Cinemania (film festival)

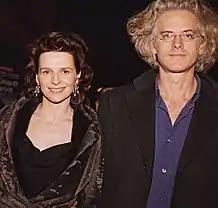
Juliette Binoche at CINEMANIA (2006)

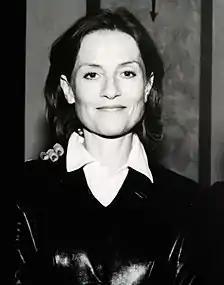
Isabelle Huppert, guest at CINEMANIA in 1998 and 2010.

CINEMANIA's loyal public keeps growing year after year. After 11 years at the Montreal Museum of Fine Arts, CINEMANIA moved to the Imperial Cinema to increase its capacity and thus respond to cinephiles' ever growing interest in the festival. The 12th edition saw its attendance increase by 50%, and the 13th edition in 2007 continued this growth. Those successive increases did not diminish the "cine-club" atmosphere of the festival, which is characterized by the interaction of film lovers and artists.